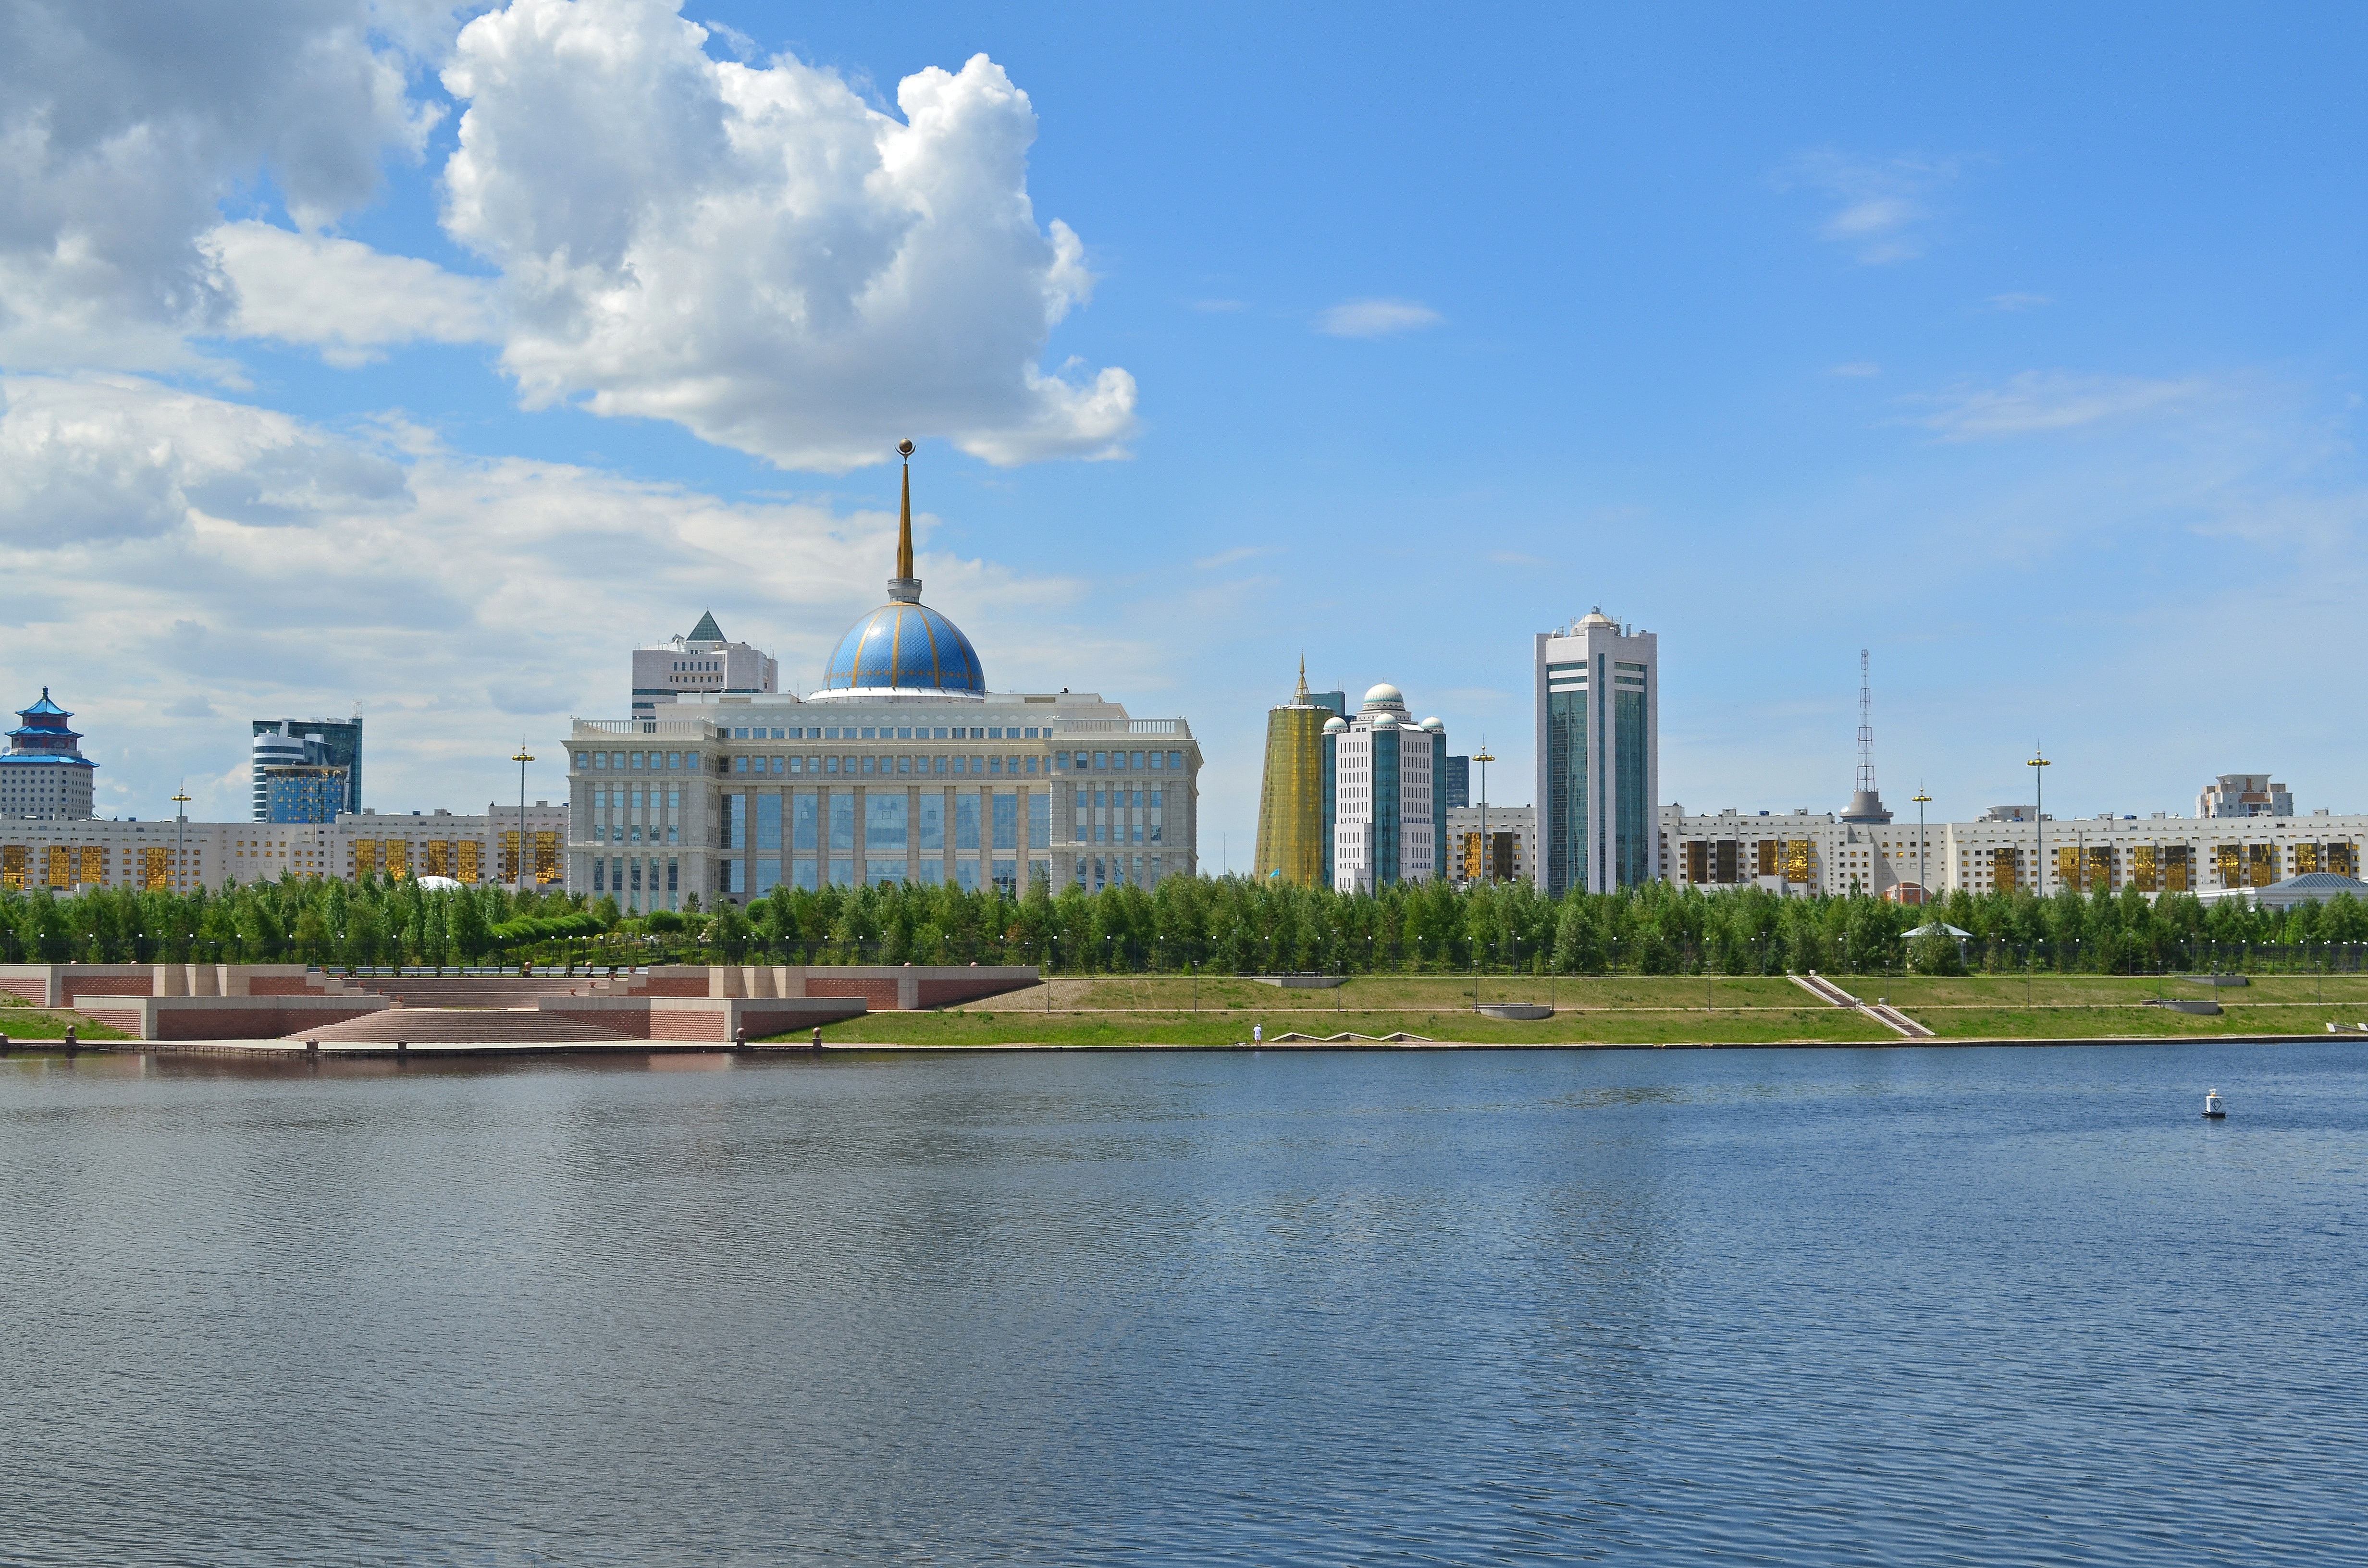
horizon, skyline, city, skyscraper, river, cityscape, panorama, downtown, reflection, tower, landmark, tower block, quay, kazakhstan, astana, urban area, human settlement, palace of the president of the republic of kazakhstan